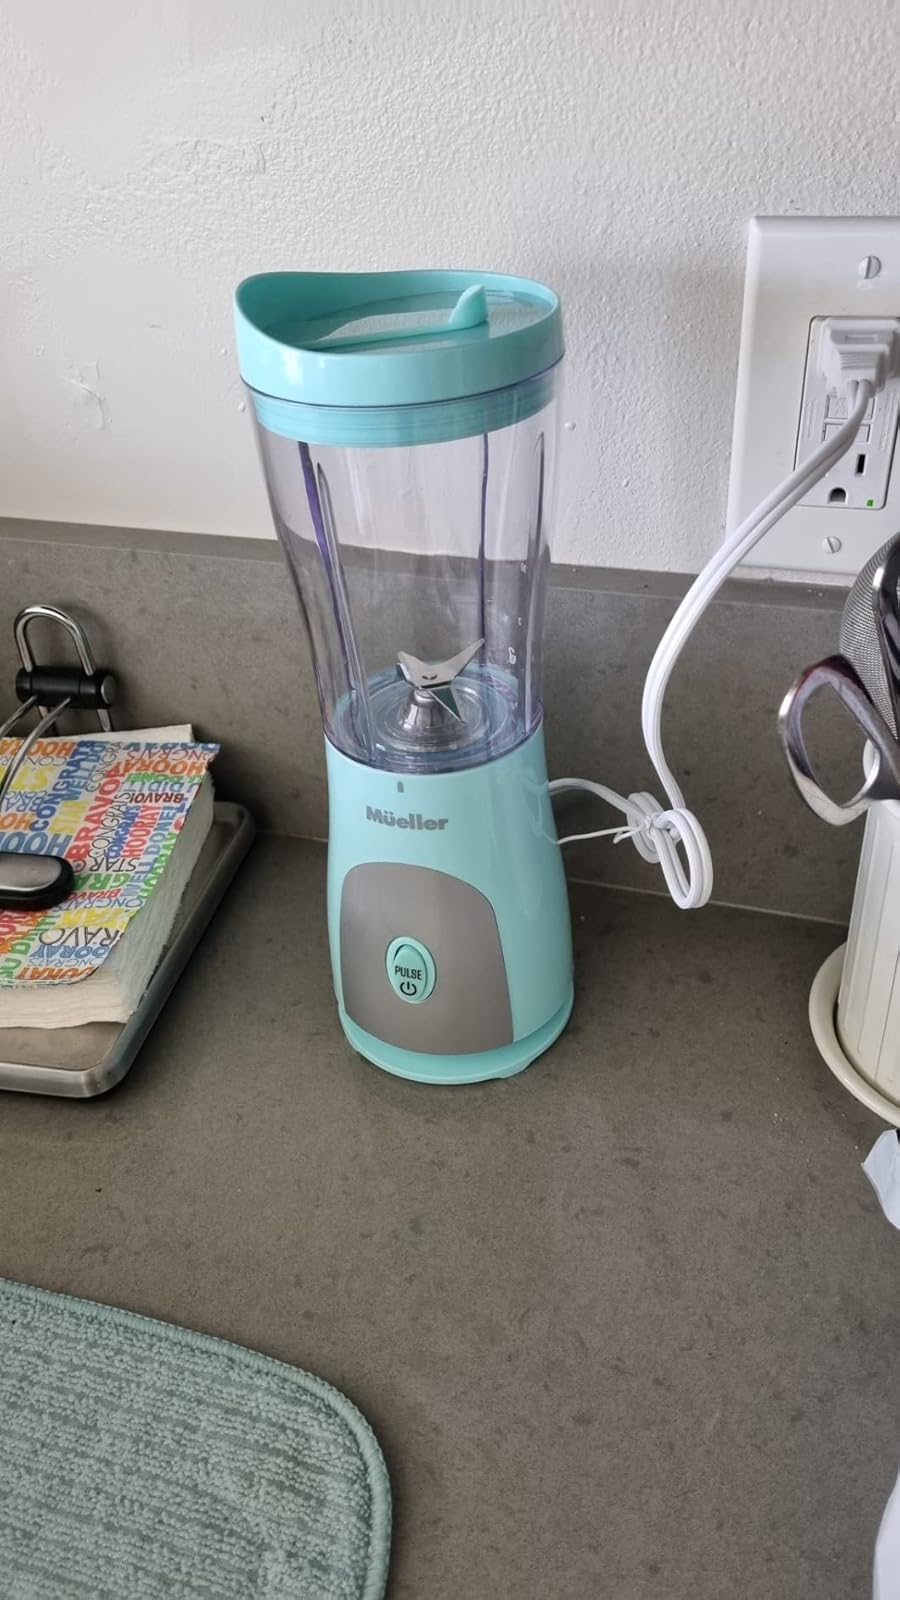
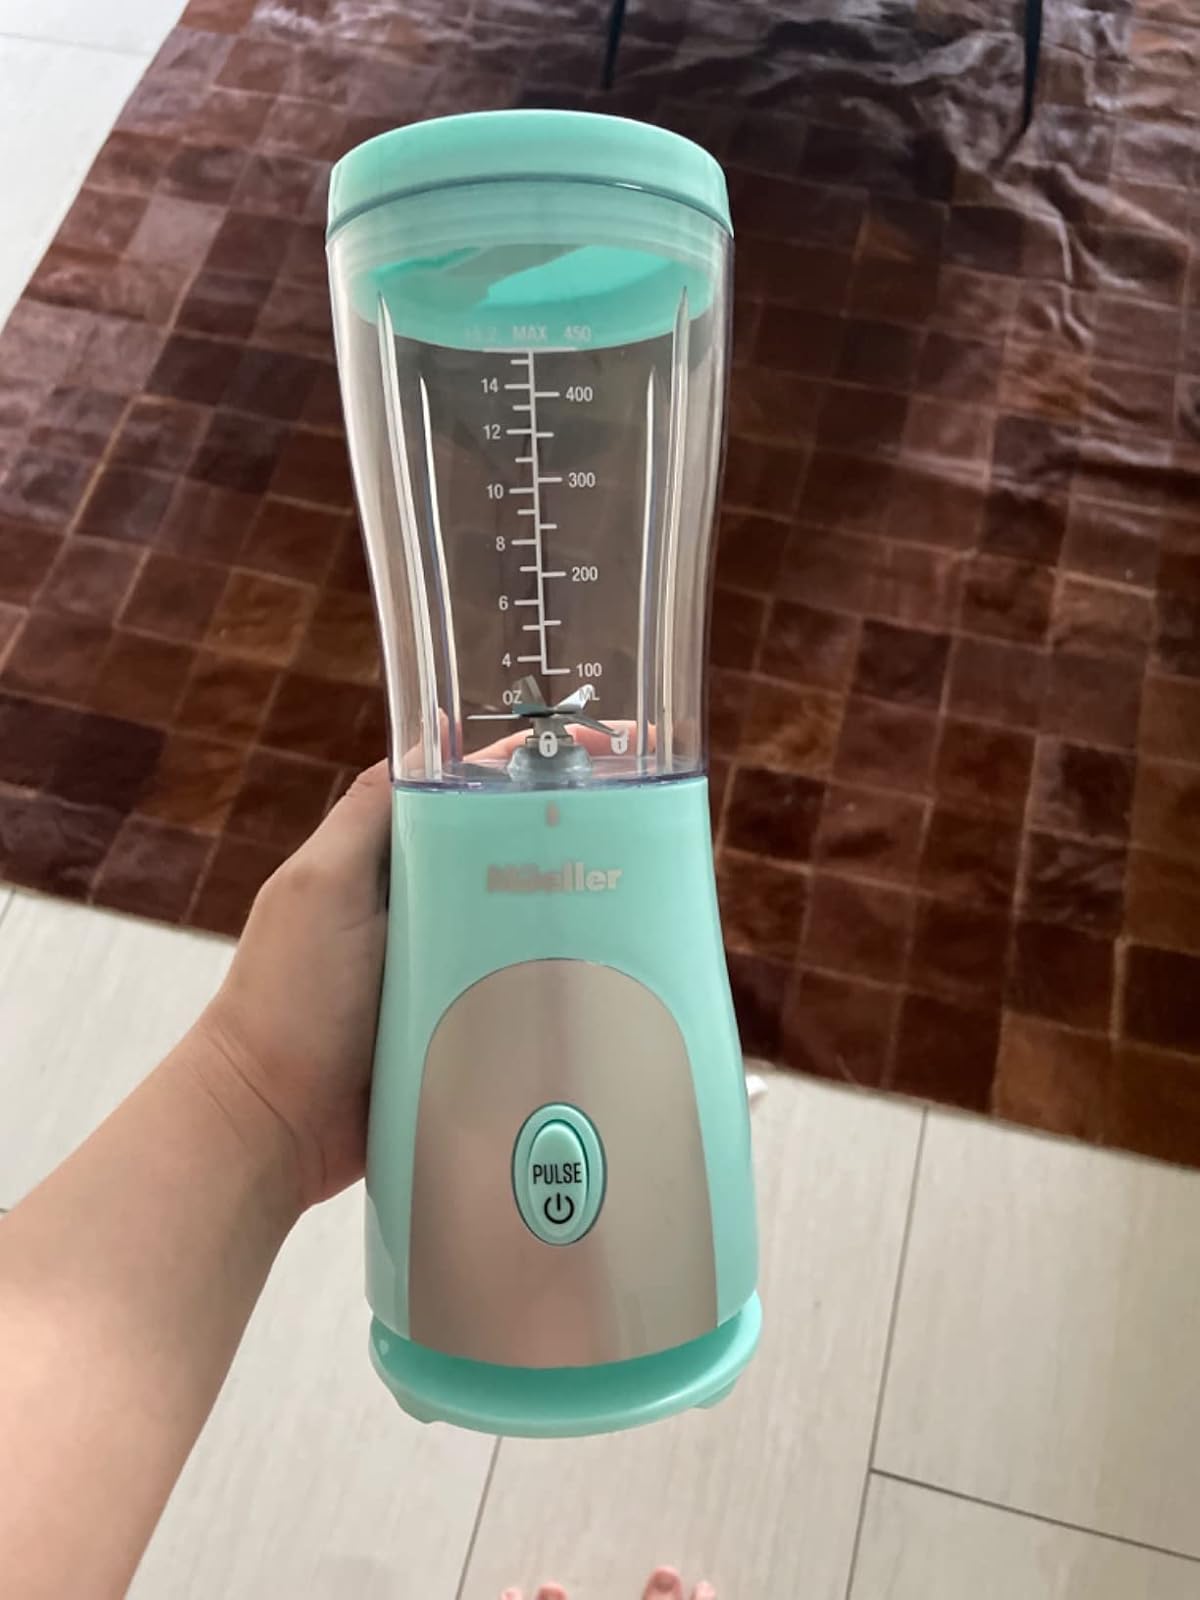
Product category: items_blender
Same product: yes